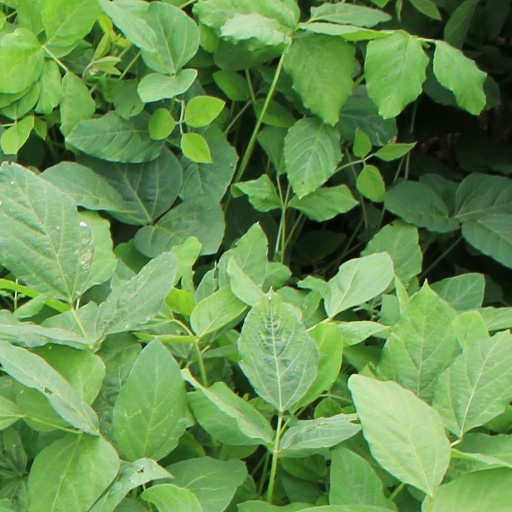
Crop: soybean